Church of St. Kilian (Catholic)

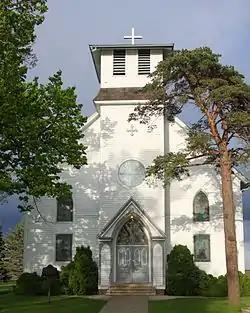
St. Kilian Catholic Church from the west

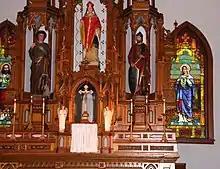
The church's altar

Church of St. Kilian (Catholic) is a historic church in Wilmont Township, Minnesota, USA. The parish was founded in 1878, when the pastor of Church of St. Adrian recognized the increasing number of settlers in the area. The church building was built in 1900.